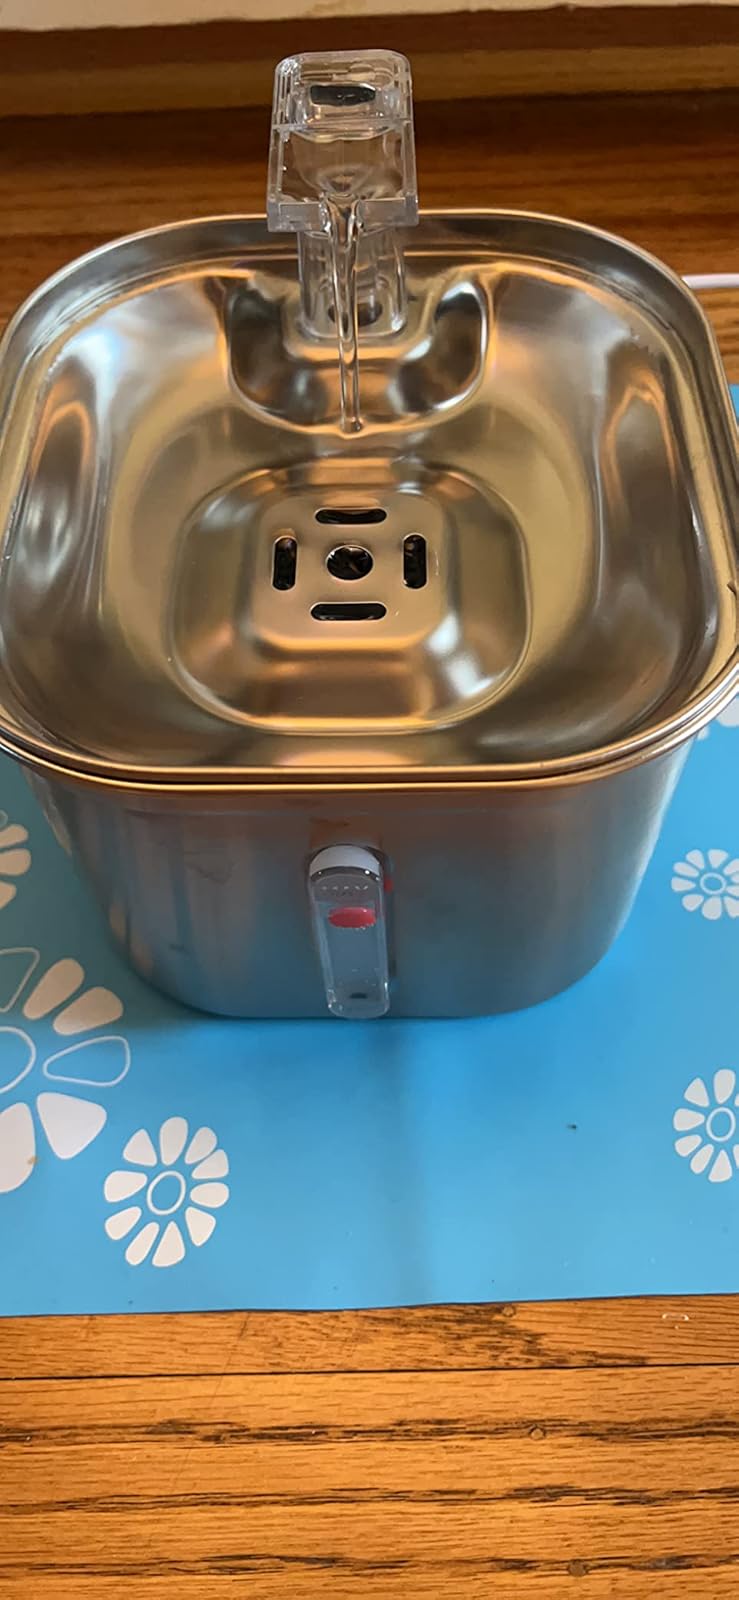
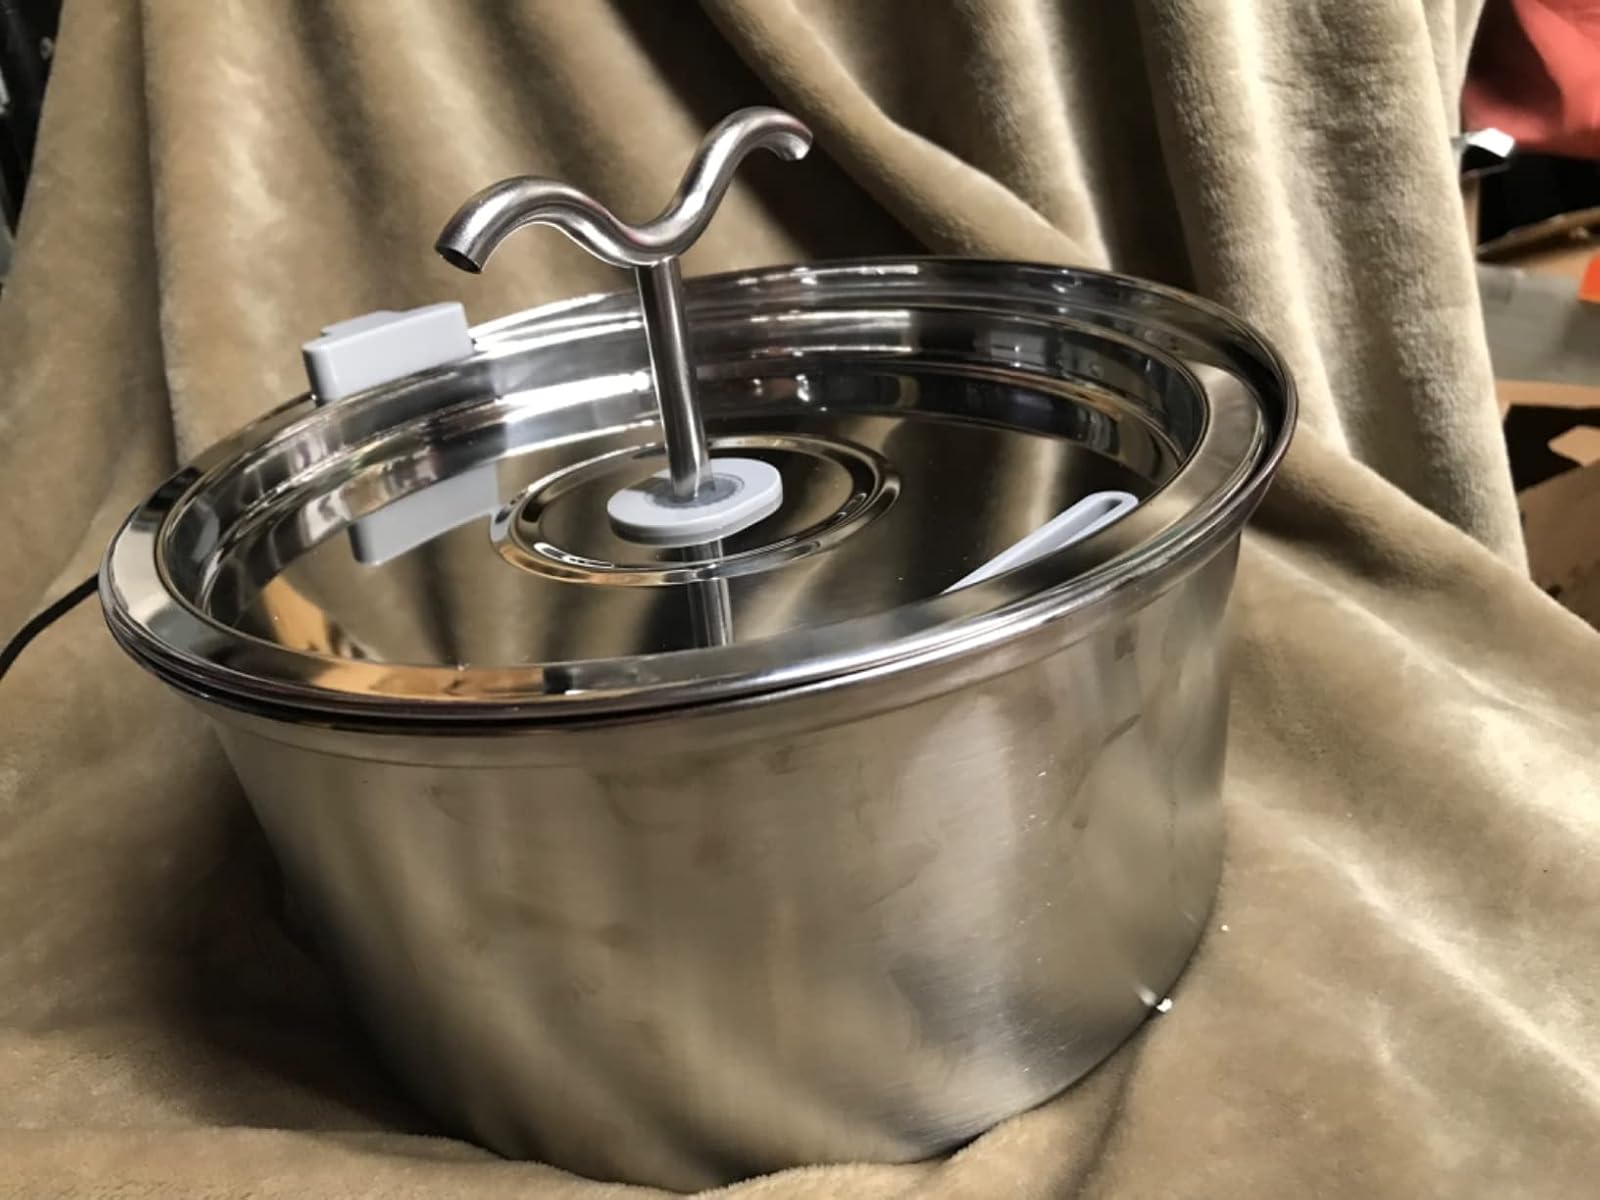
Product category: items_bowl
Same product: no